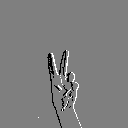
ASL letter: v